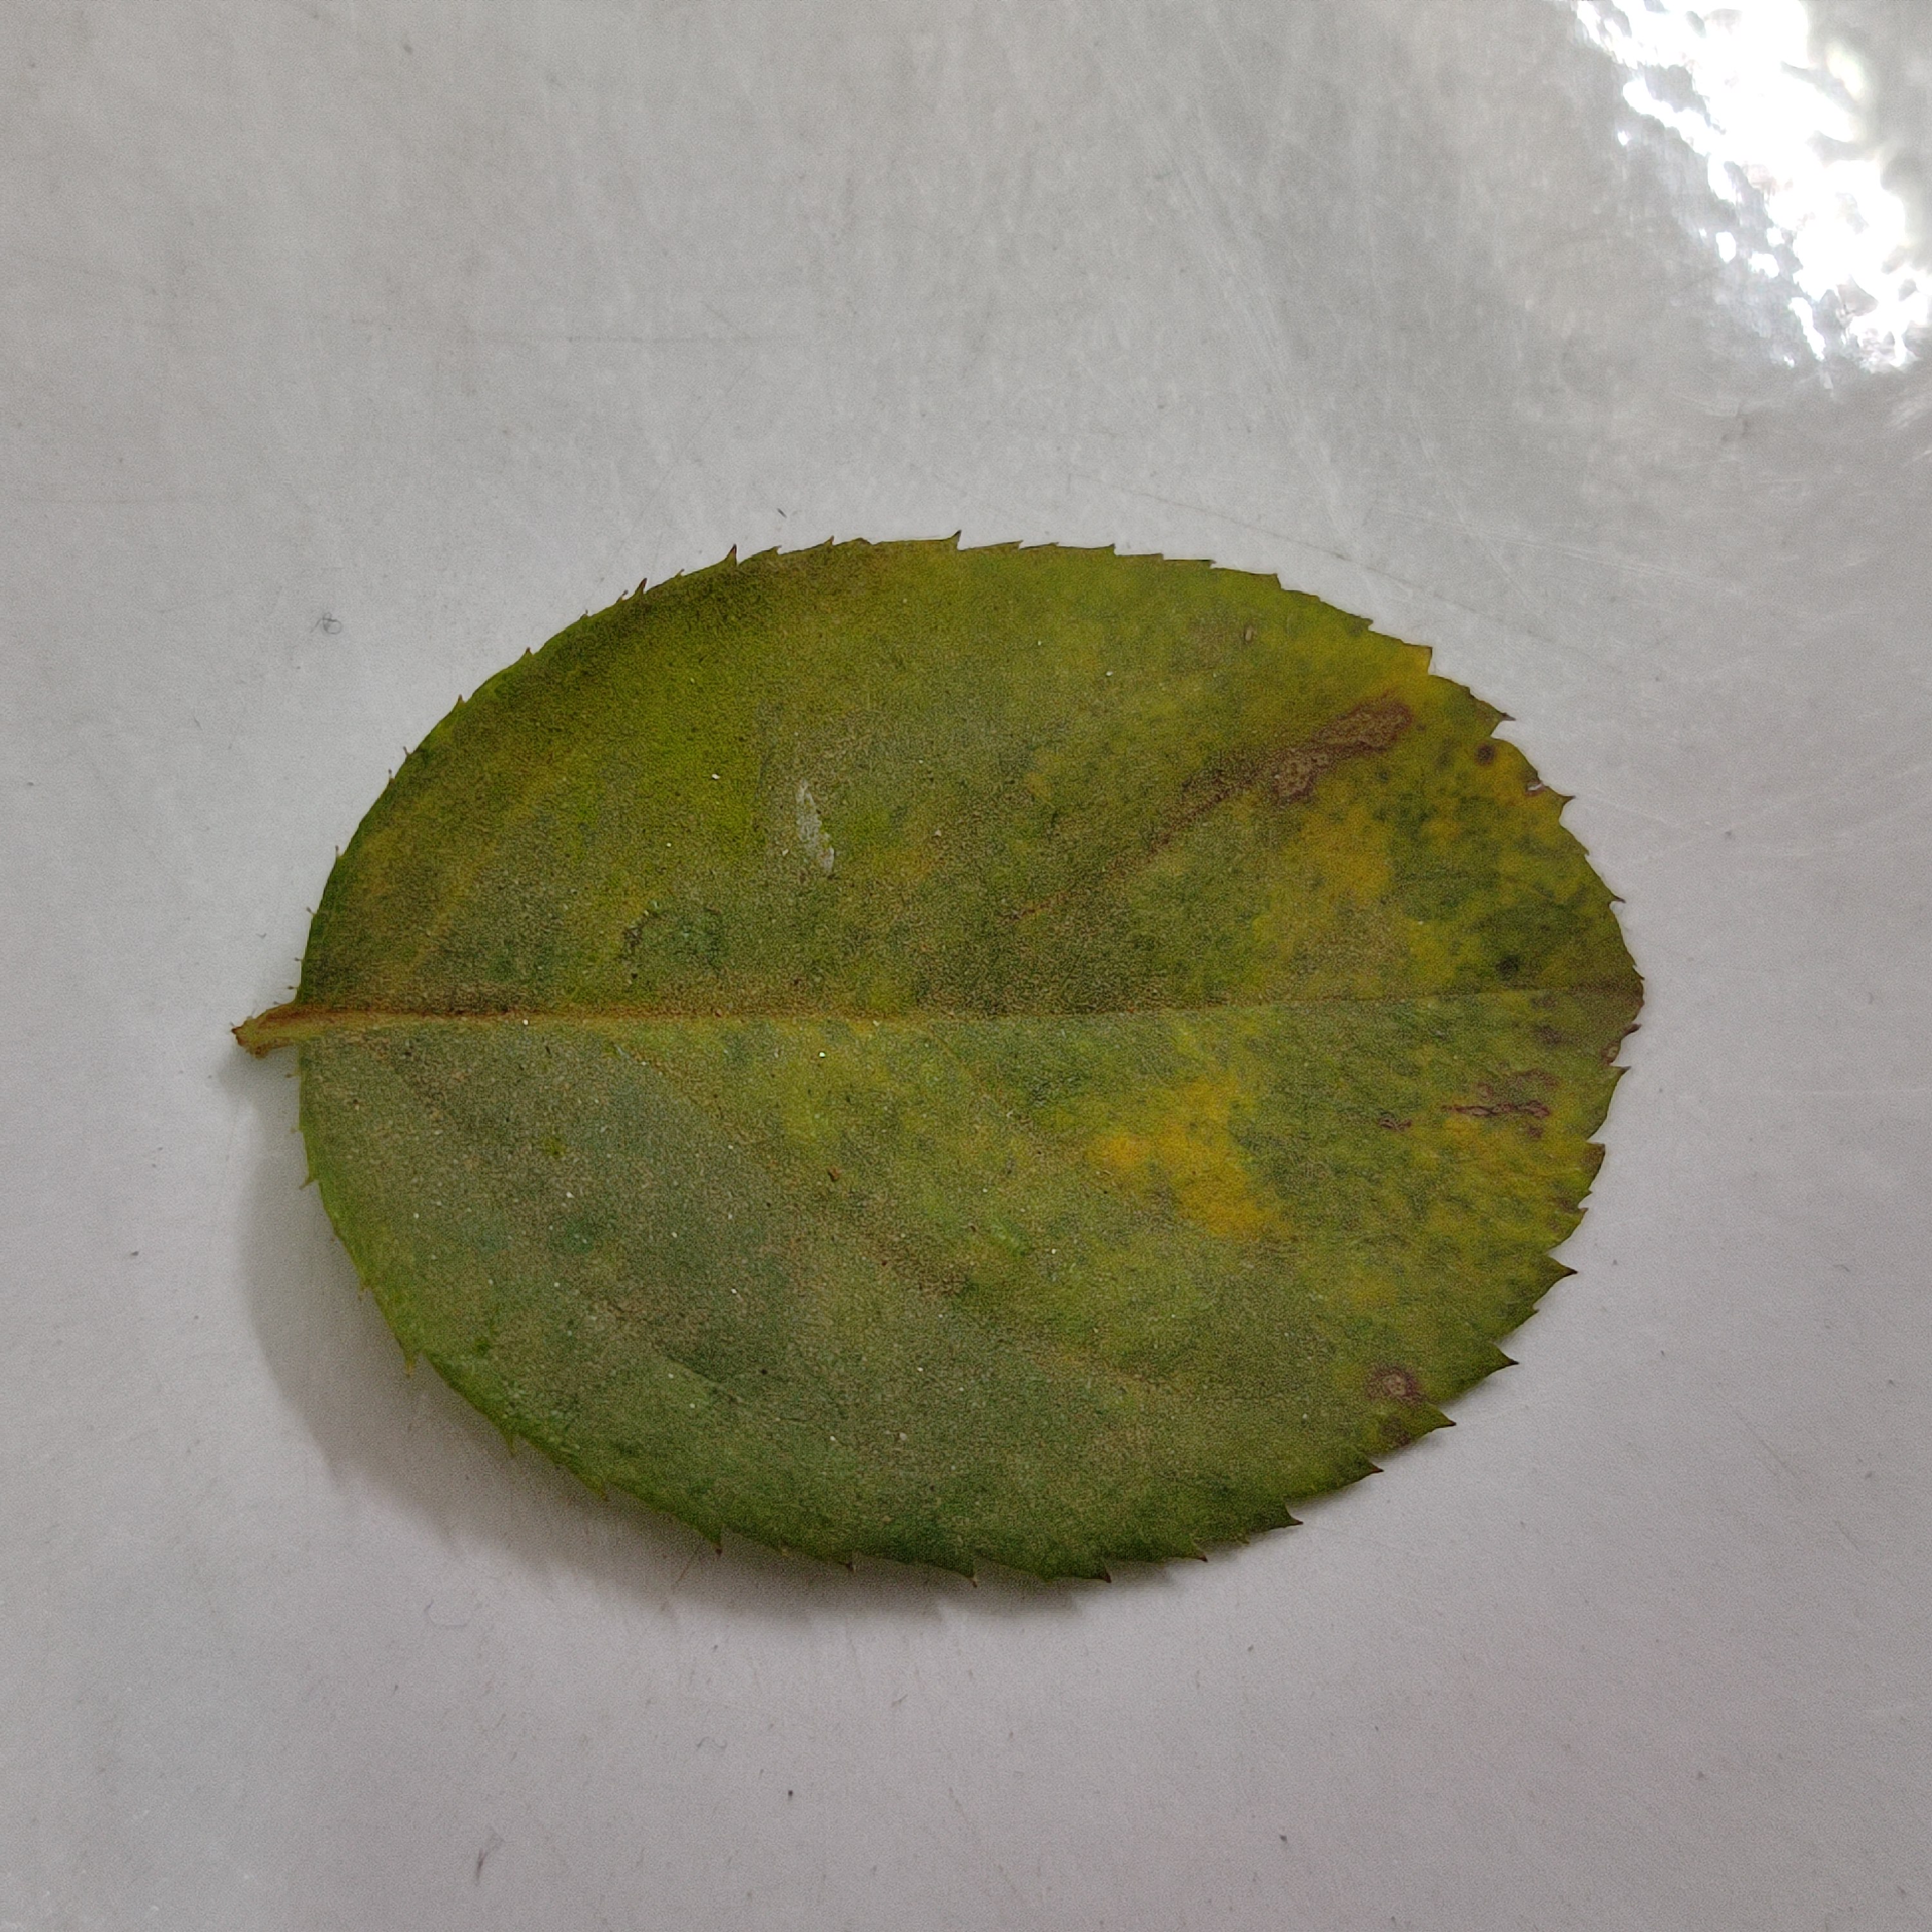
Label: Yellow Mosaic Virus